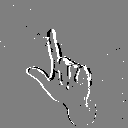
ASL letter: l